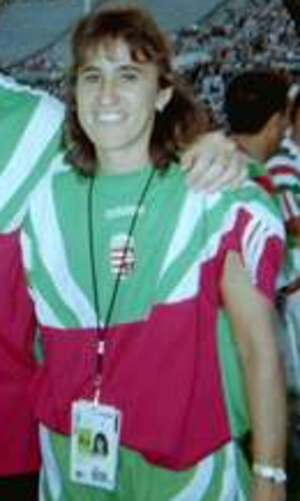
Erzsébet Kocsis aux JO d'Atlanta 1996
Le meilleur handballeur mondial de l'année est désigné chaque année par la Fédération internationale de handball depuis 1988. Cette récompense distingue simultanément un homme et une femme à la suite de leurs performances dans des compétitions internationales et nationales de handball.
Erzsébet Kocsis, née le 11 mars 1965 à Győr, est une ancienne handballeuse hongroise, évoluant au poste de pivot. Elle a été élue meilleure handballeuse de l'année en 1995.